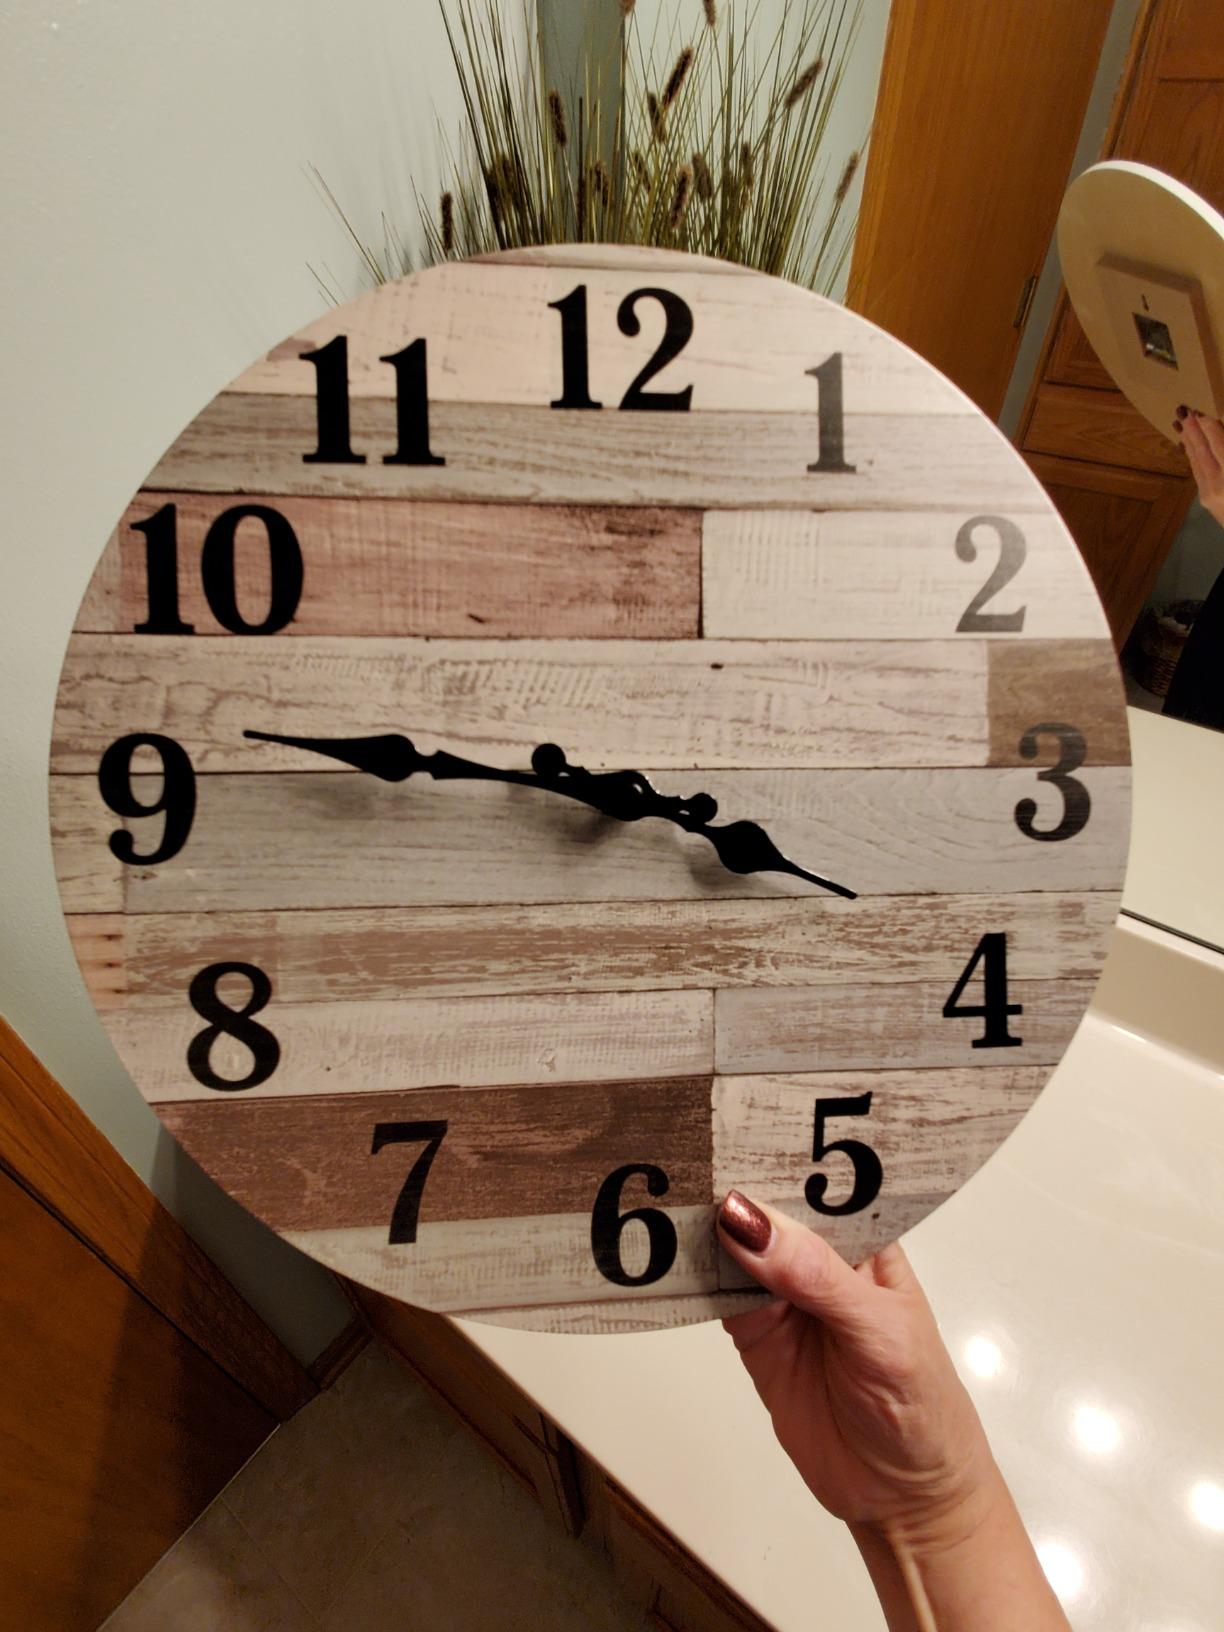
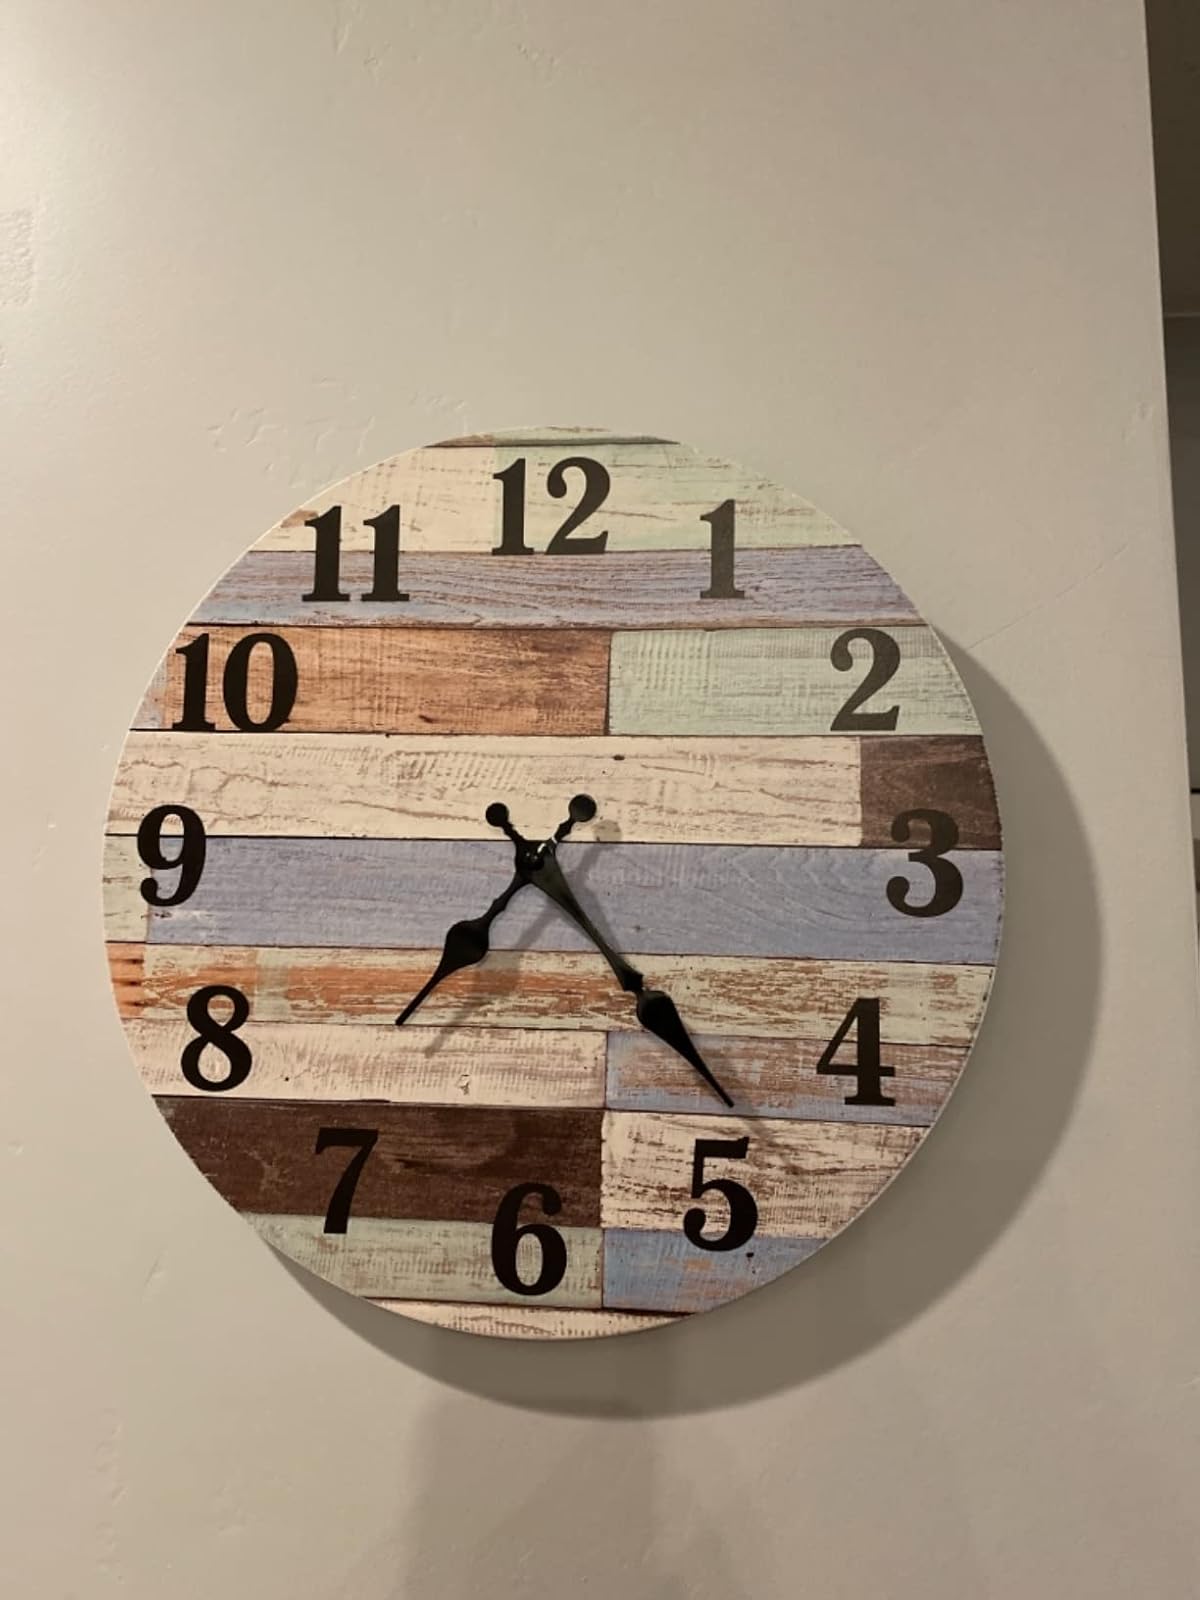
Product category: clock
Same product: yes